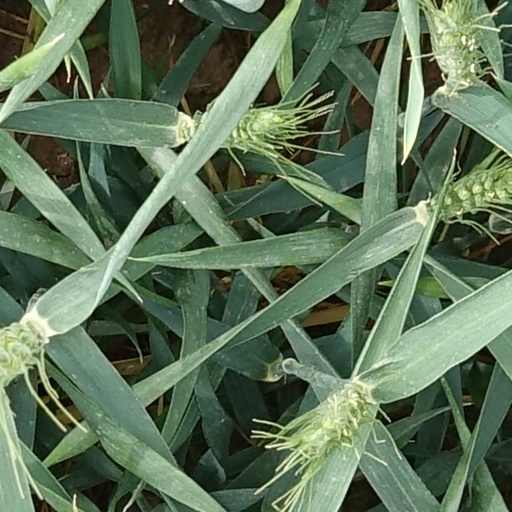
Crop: wheat